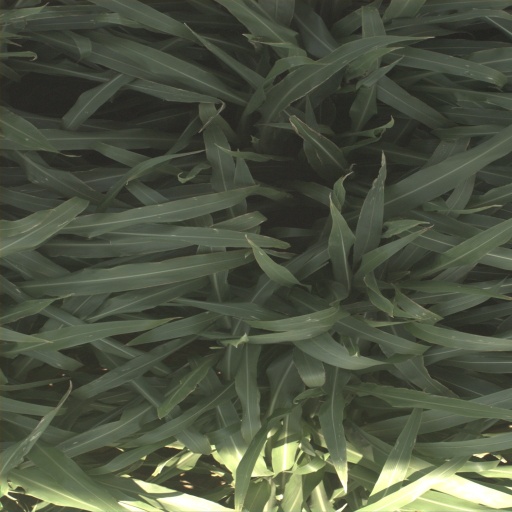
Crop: sorghum